Spark Point

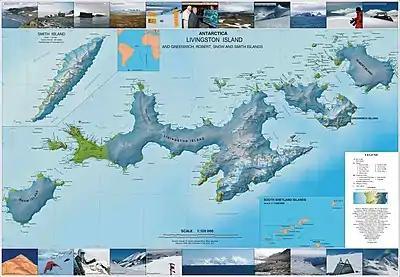
Topographic map of Livingston Island, Greenwich, Robert, Snow and Smith Islands.

Spark Point, also "Canto Point", is a rocky point forming the northwest side of the entrance to both Discovery Bay and Galápagos Cove, and the east side of the entrance to Jambelí Cove in the northeast of Greenwich Island in the South Shetland Islands, Antarctica. The point ends up in a conspicuous monolithic formation and has an adjacent ice-free area of . The area was visited by early 19th century sealers.